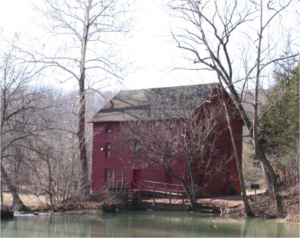
Moulin à rouleaux de Alley Spring, Alley Spring State Park, Ozark Wildway et Scenic Riverways, Missouri, Etats-Unis